Pancake

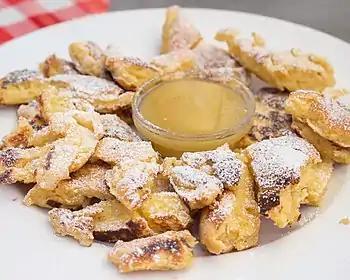
"Kaiserschmarrn"

"Crêpes", popular in France, Belgium, Switzerland and Portugal, are made from plain flour, milk, and eggs. They are thin pancakes and are served with a sweet (fruit, ice cream, jam, chocolate spread, powdered sugar) or savoury filling (cheese, ham, seafood, spinach). In Italy there is a similar dish called "crespella" or "scrippella". In this country are also popular some traditional waffle cookies called pizzelle and in some part of Tuscany there are typical thin crispy pancakes named "brigidini", made with aniseed.